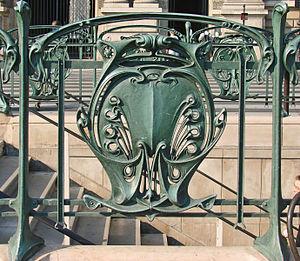
Hector Guimard est un architecte français et le représentant majeur de l'Art nouveau, en France.